Herrenberg Altarpiece

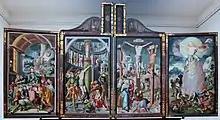
Original of the Herrenberg Altar in the Stuttgart State Gallery

The Herrenberg Altarpiece is a winged altarpiece, that was created between 1518 and 1521 for the Brethren of the Common Life, a German Roman Catholic pietist community. It was built as a high altar for the collegiate church in Herrenberg in the state of Württemberg, now part of southwest Germany. Today the altarpiece, which has only survived in part, is in the possession of the Stuttgart State Gallery.